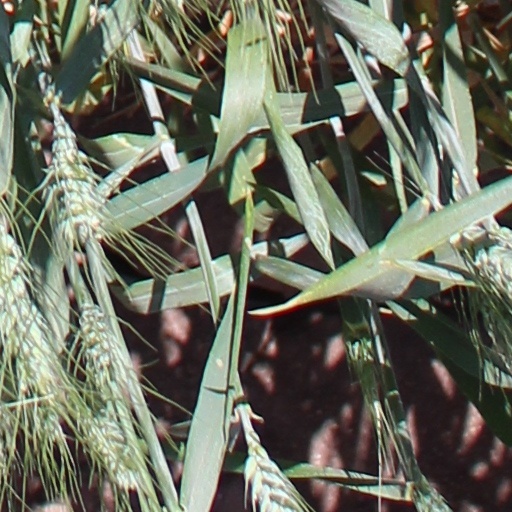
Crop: wheat